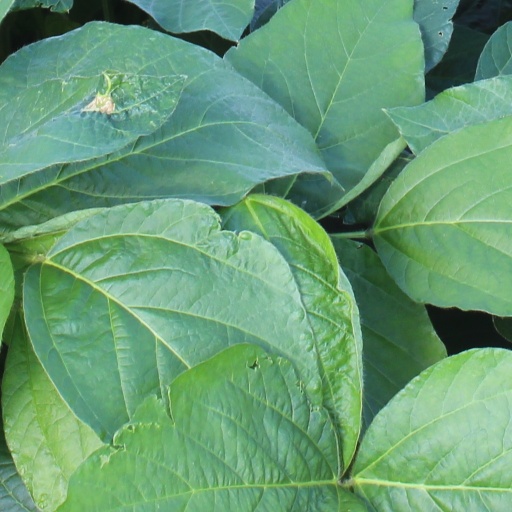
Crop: soybean